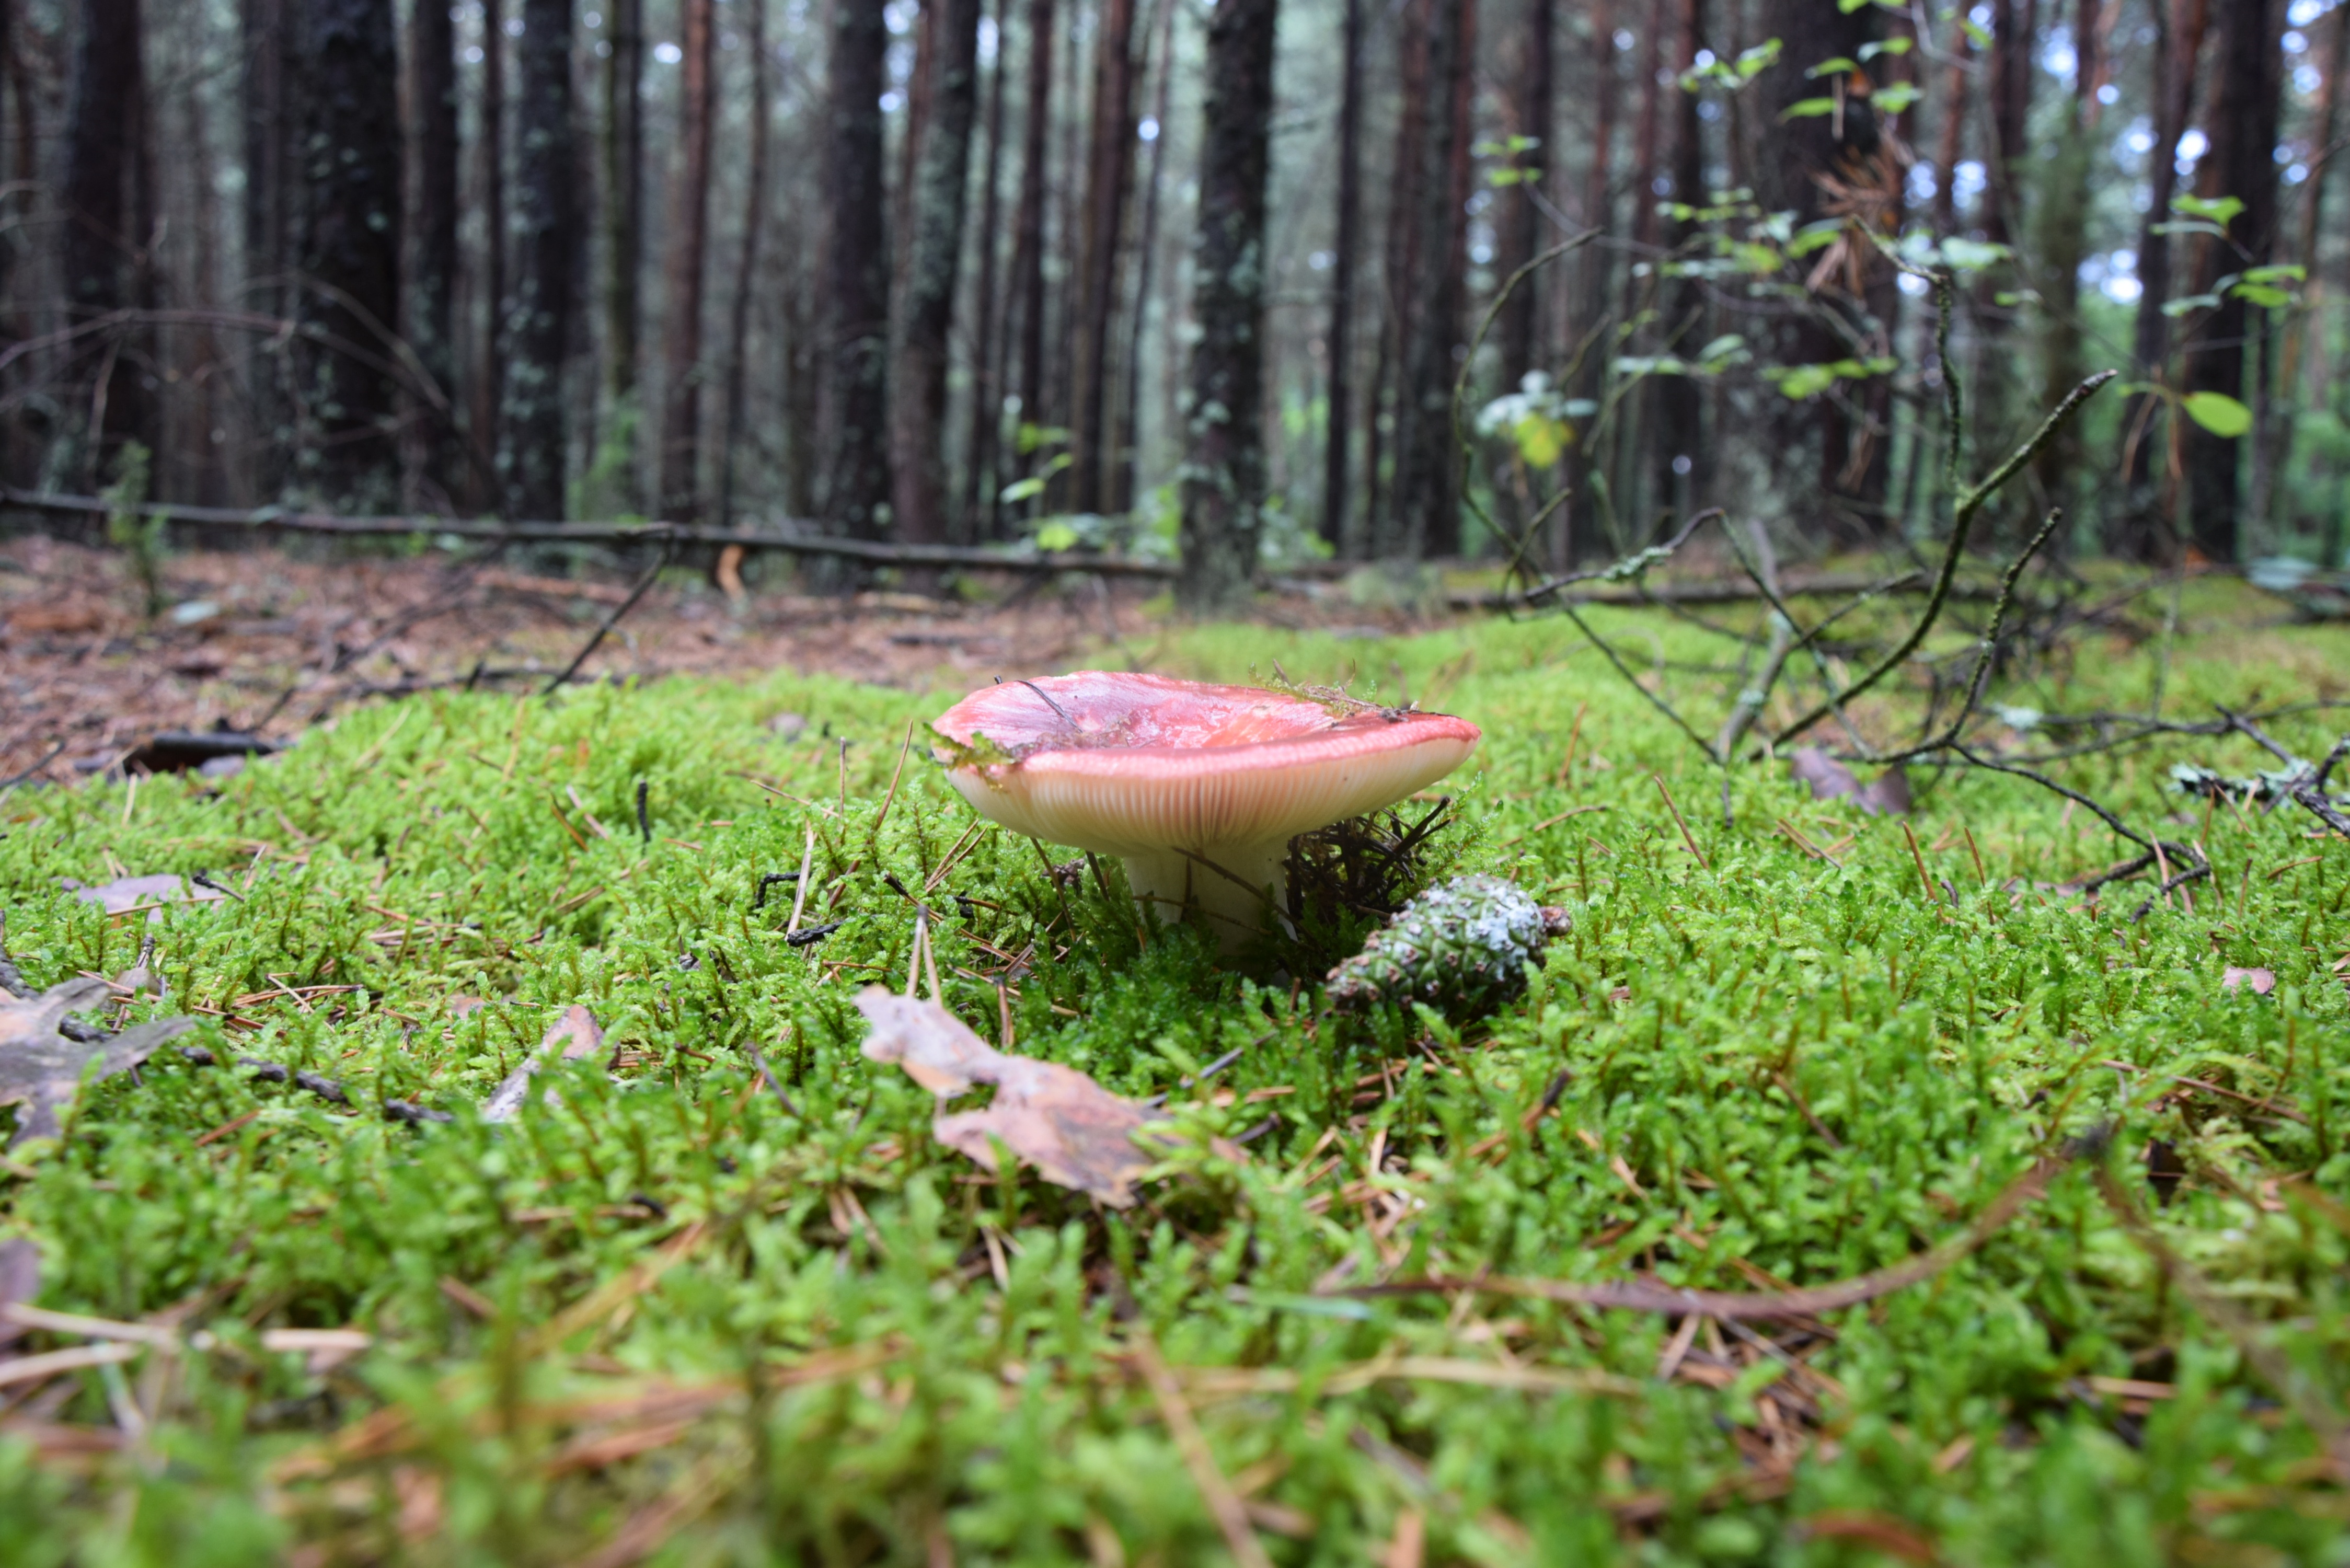
tree, nature, forest, grass, plant, lawn, leaf, flower, moss, pond, green, backyard, soil, botany, mushroom, garden, flora, wetland, woodland, habitat, yard, ecosystem, poisonous mushrooms, natural environment